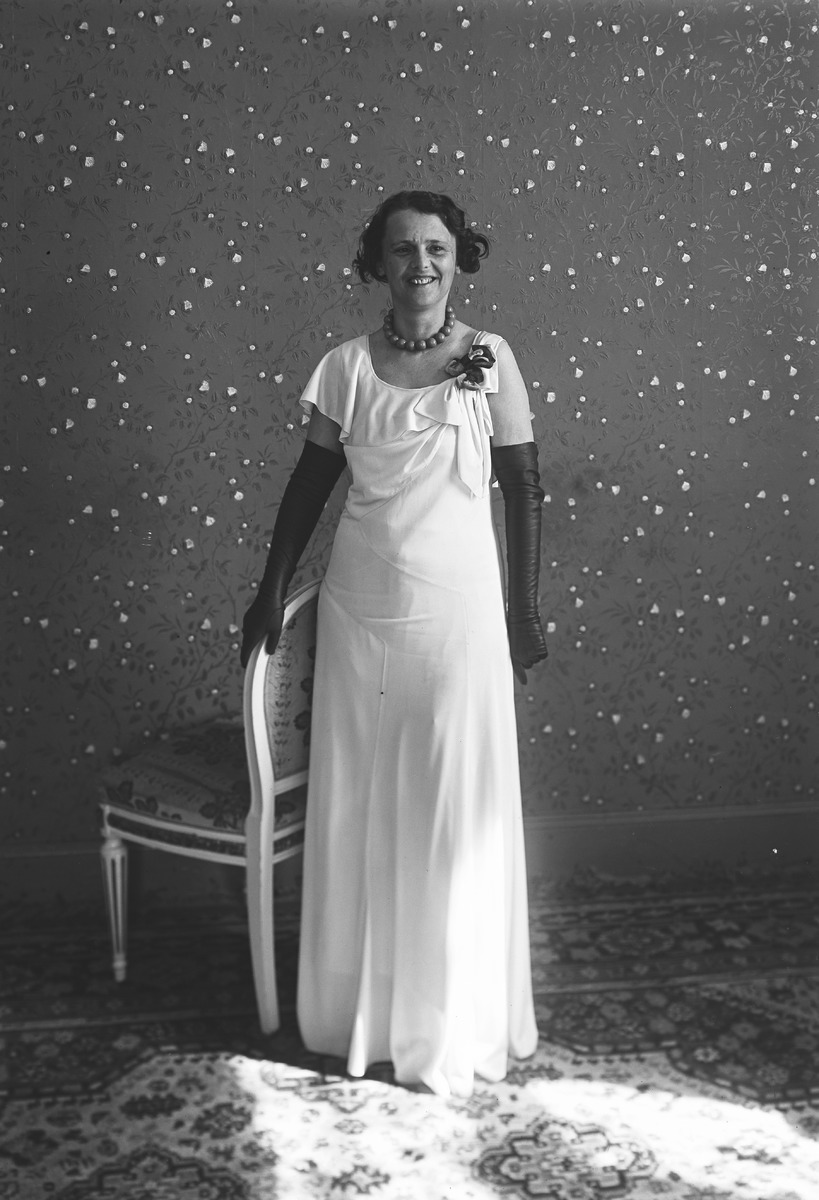
Mannekiini Oulun Seurahuoneen mannekiininäytöksessä
A model at the fashion show in Oulu Seurahuone
sisällön kuvaus: Mannekiini Oulun Seurahuoneen mannekiininäytöksessä 28.5.1932. content description: A model at the fashion show in Oulu Seurahuone on May 28, 1932.
Vuosi: 1932
Paikka: Suomi, Oulu, Suomi, Pohjois-Pohjanmaa, Oulu
Aiheet: sisäkuva; muotinäytökset; mannekiinit; mallit; vaatteet; kokokuva; clothes; model; fashion show